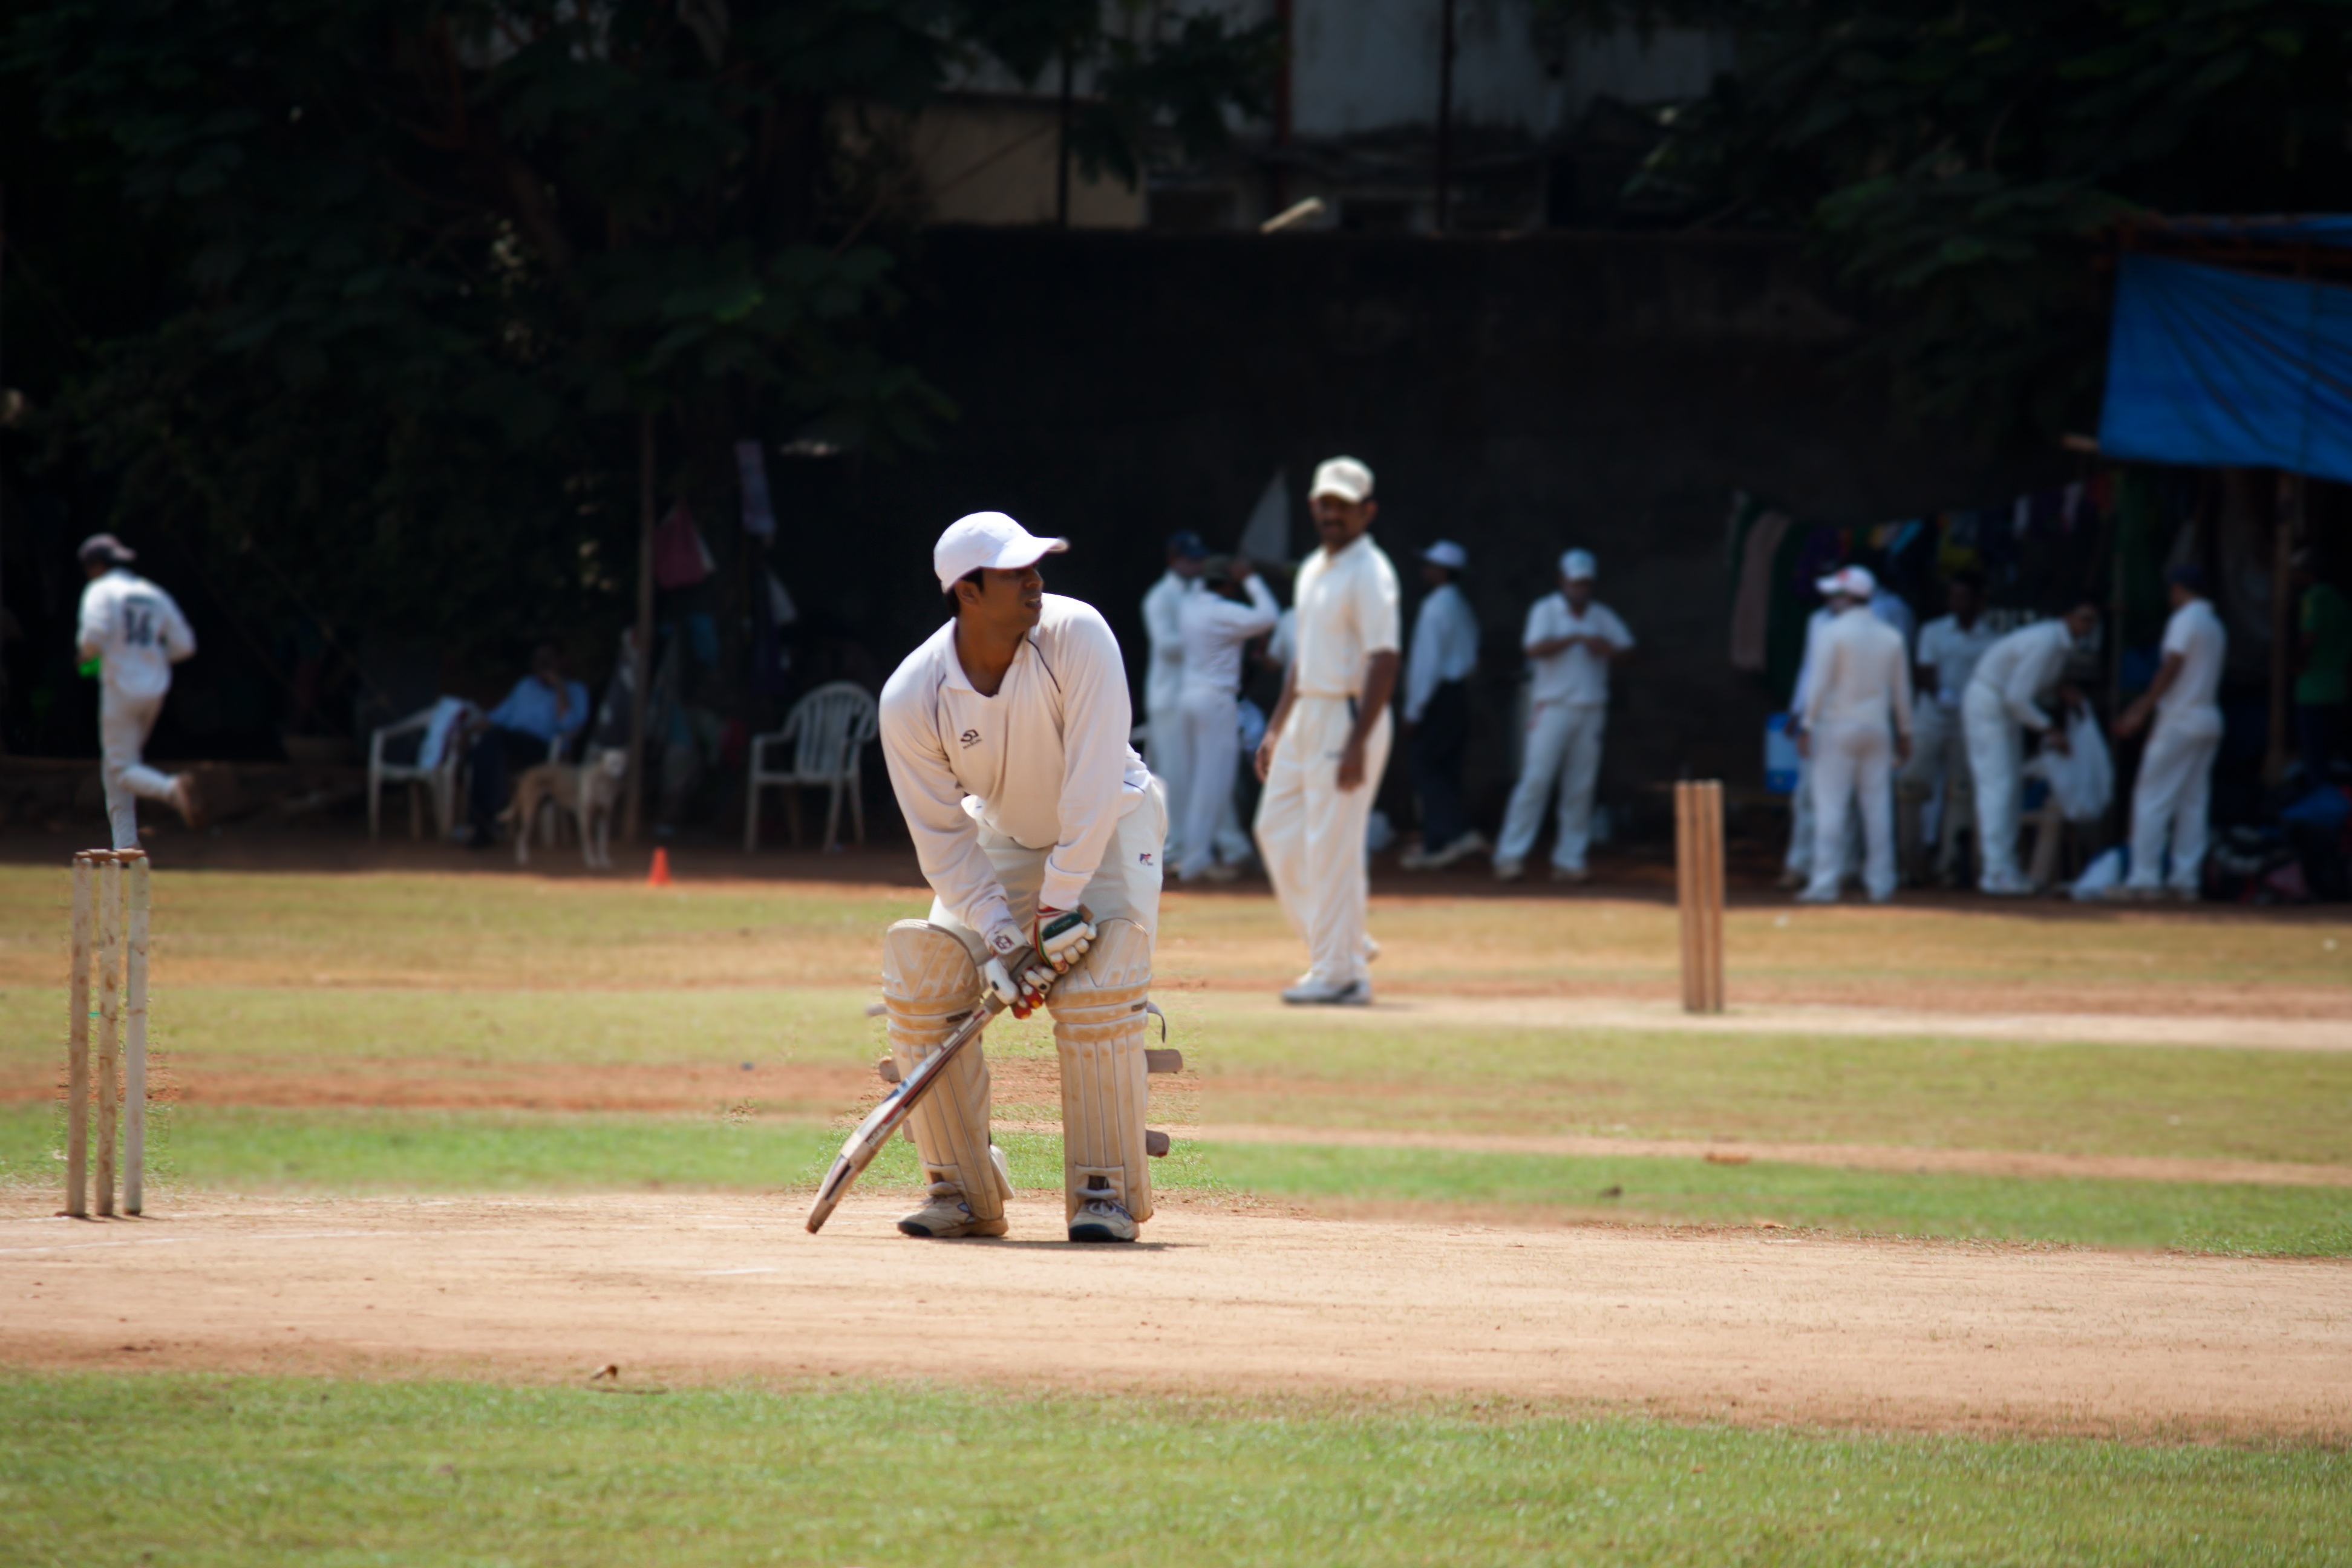
baseball, field, player, baseball field, pitch, cricket, competition, sports, pitcher, match, india, tournament, practice, ball game, team sport, batsman, college baseball, competition event, bat and ball games, baseball positions, cricketer, cricket bat, cricket game